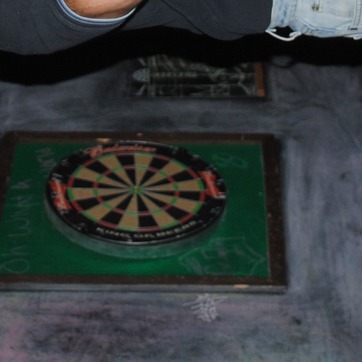
Material: plastic